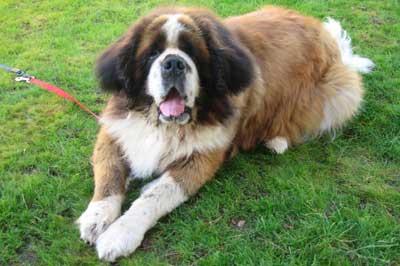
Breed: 211-n000068-Saint_Bernard